Urban Rowhouse (40–48 Pearl Street, Cambridge, Massachusetts)

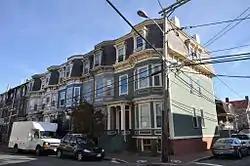

The Urban Rowhouse is an historic rowhouse 40–48 Pearl Street in Cambridge, Massachusetts. The rowhouse was constructed in a Second Empire/Mansard style in 1875, and is a contrasting example to the rowhouse on the adjacent block to providing further construction density in an urban setting. This rowhouse is of wood-frame construction, while the neighboring one is built of brick. The polygonal bays rise to the mansard roof, where the shape of the bay is continued, giving visual texture to the structure.